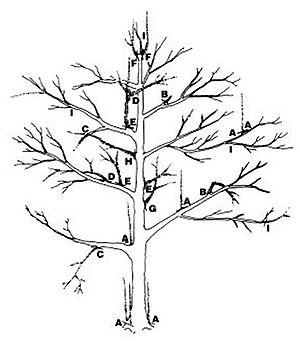
La taille des arbres fruitiers est une technique d'arboriculture fruitière consistant à tailler les branches et rameaux des arbres fruitiers pour leur donner une forme particulière permettant d'améliorer leur fructification en optimisant leur exposition à la lumière.